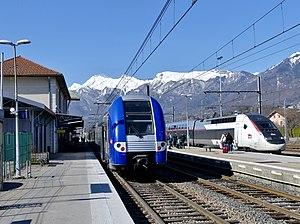
Vue du TER n°883205 de Lyon à Bourg-Saint-Maurice et du TGV n°6420 de Bourg-Saint-Maurice à Paris, en gare d'Albertville, à la fin de l'hiver, en Savoie.
La gare d'Albertville est une gare ferroviaire française de la ligne de Saint-Pierre-d'Albigny à Bourg-Saint-Maurice et de la ligne d'Annecy à Albertville. Elle est située sur le territoire de la commune d'Albertville, dans le département de la Savoie, en région Auvergne-Rhône-Alpes.
En France, le transport ferroviaire est marqué par une nette prédominance du trafic voyageurs, tiré en particulier par la grande vitesse ferroviaire, par rapport au trafic fret.
Albertville est une commune française située dans le département de la Savoie en région Auvergne-Rhône-Alpes.